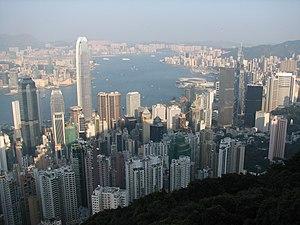
Cet article dresse une liste des villes classées par ordre de population.